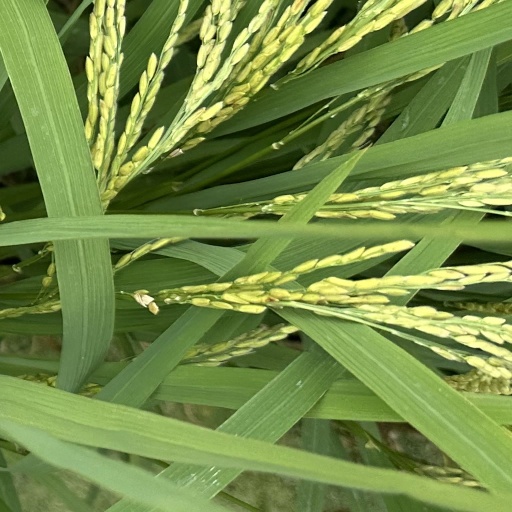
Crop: rice